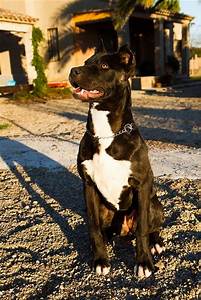
Label: cane